Kykuit

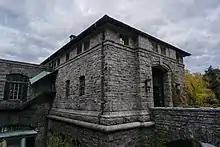
Pocantico Conference Center

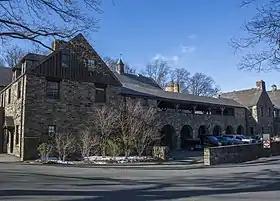
Stone Barns Center for Food & Agriculture

Additionally, family members have had a profound effect on the hamlet of Pocantico Hills, which is situated in the open space of the estate completely surrounded by family-owned land. The Union Church of Pocantico Hills, now owned by Historic Hudson Valley, was built by the Rockefeller family, which commissioned stained-glass windows by Matisse (an abstract rose window, memorializing Abby Aldrich) and by Chagall (the remainder of the windows, emphasizing Biblical prophets and some New Testament themes, and memorializing various members of the family and others). They also helped finance the construction of the local Pocantico Hills School.